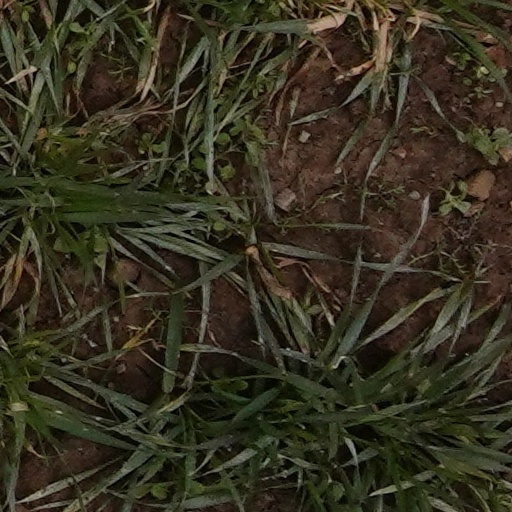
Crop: wheat